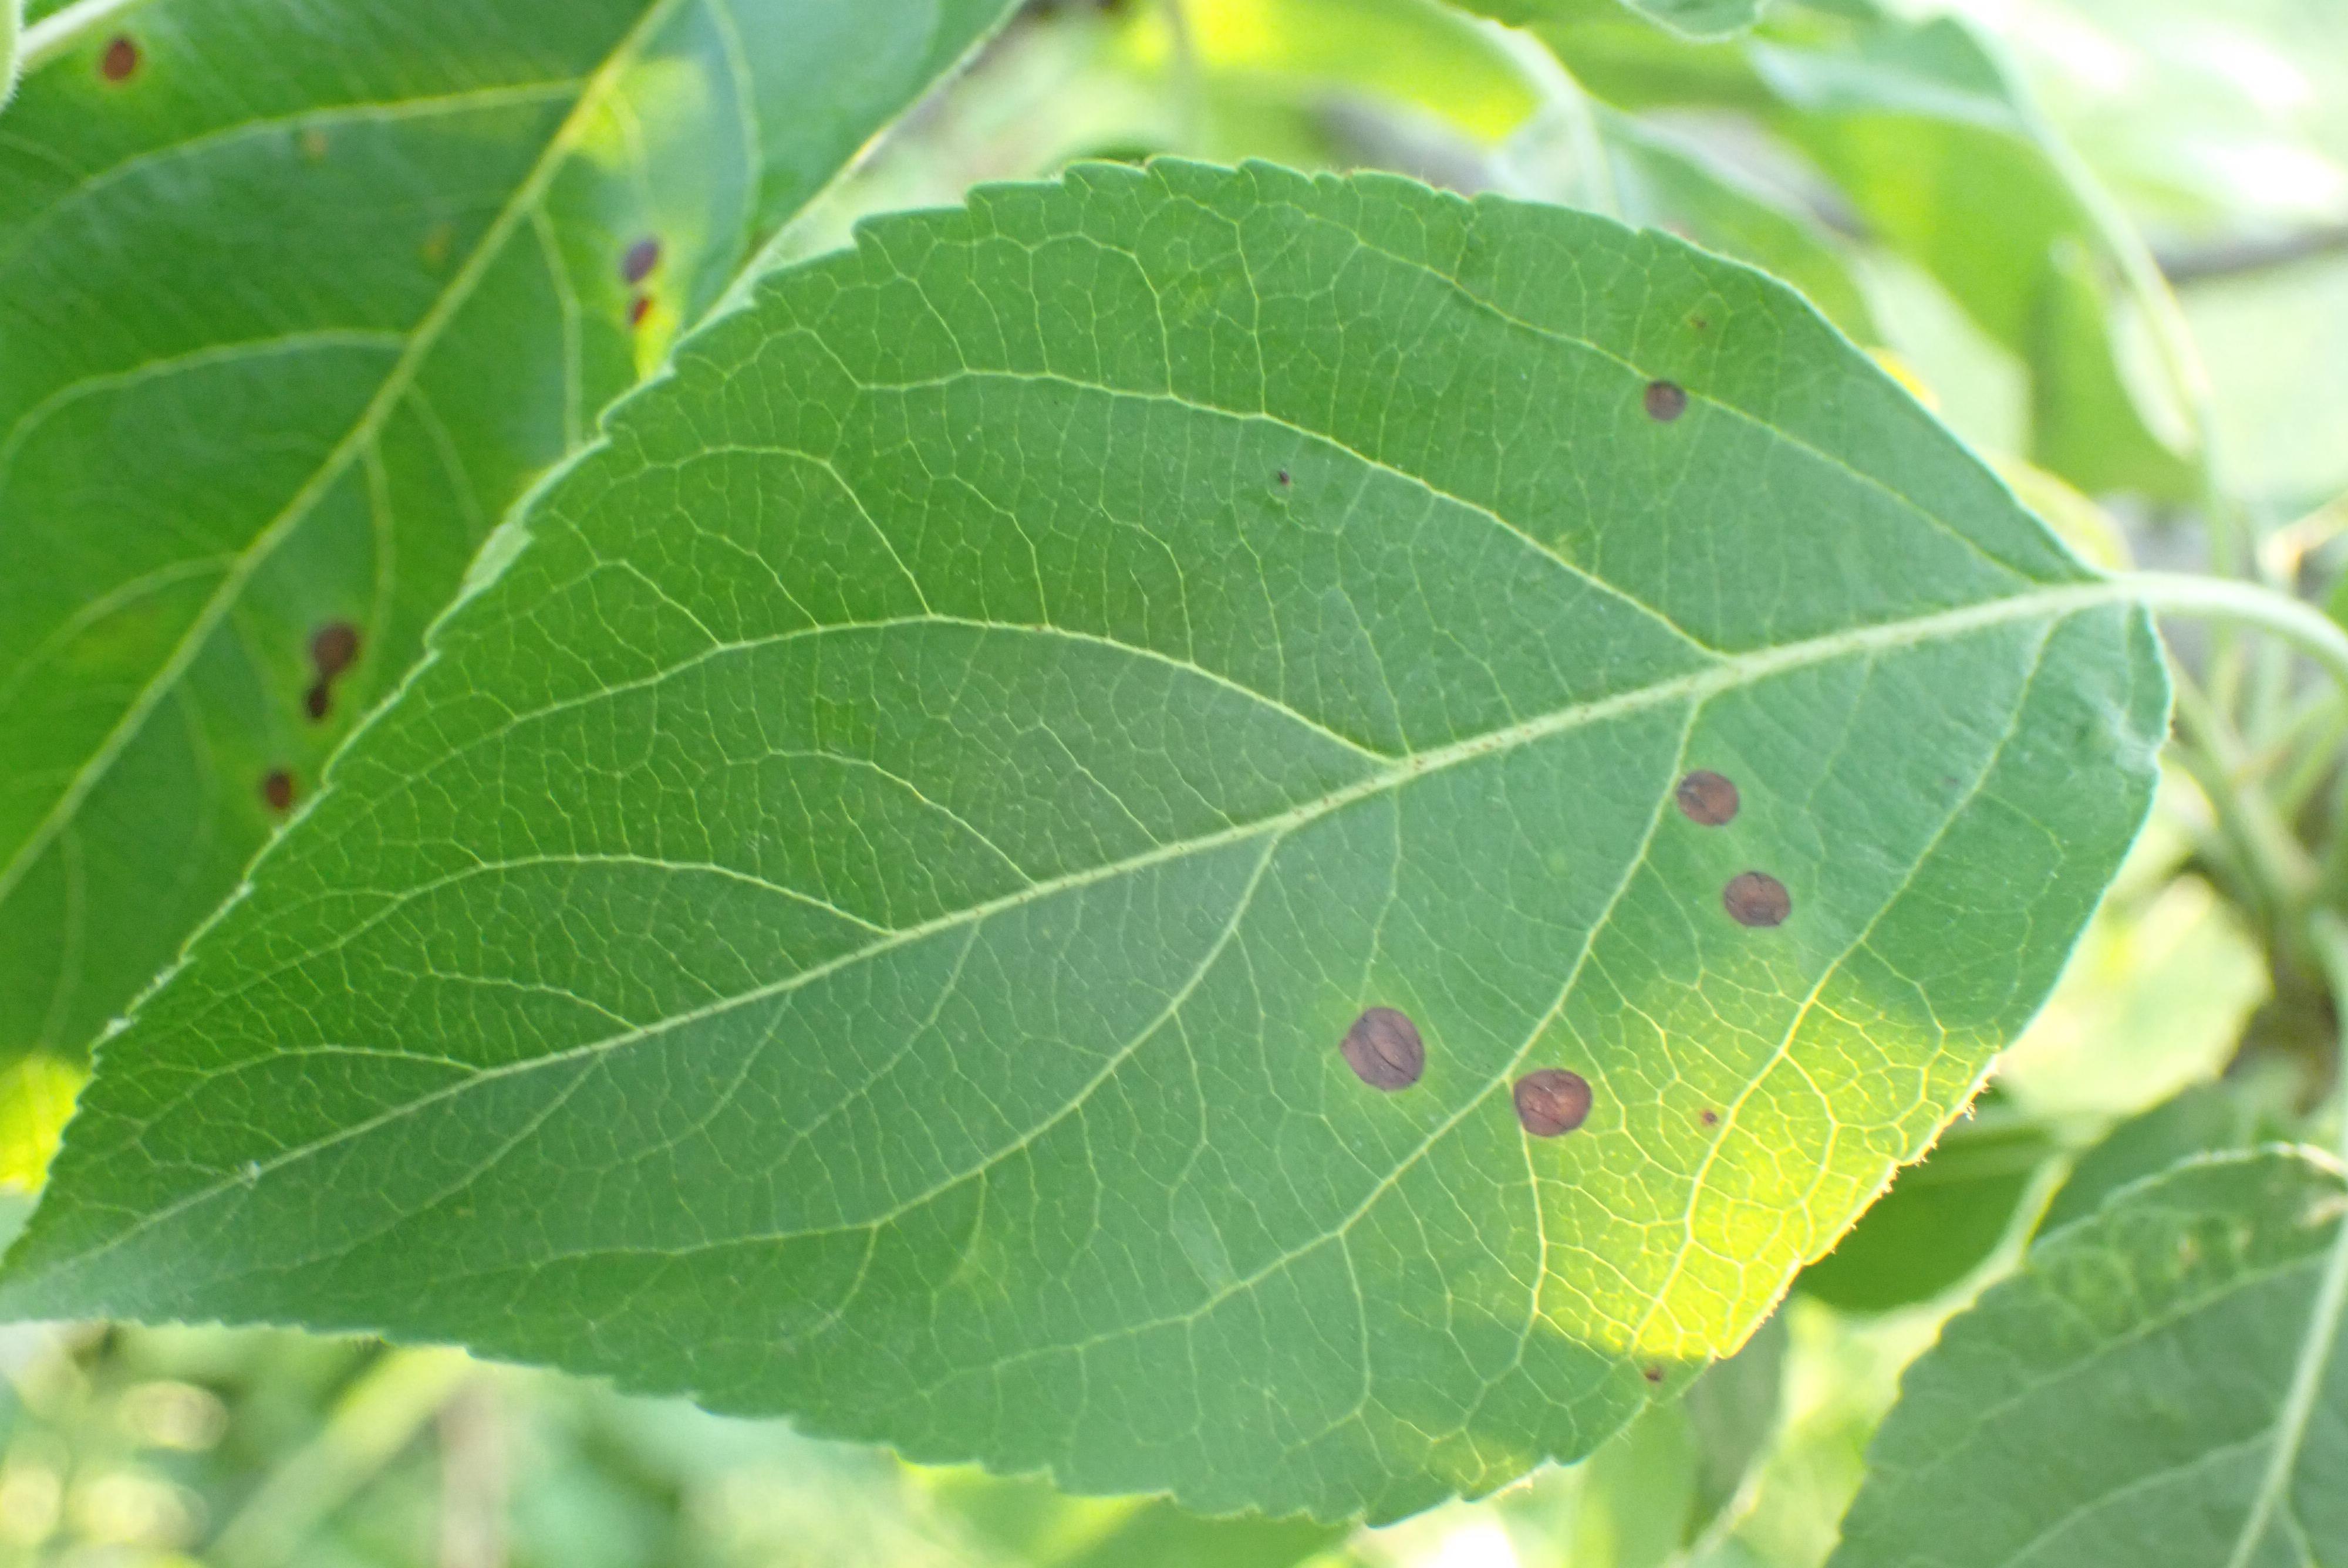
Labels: frog_eye_leaf_spot